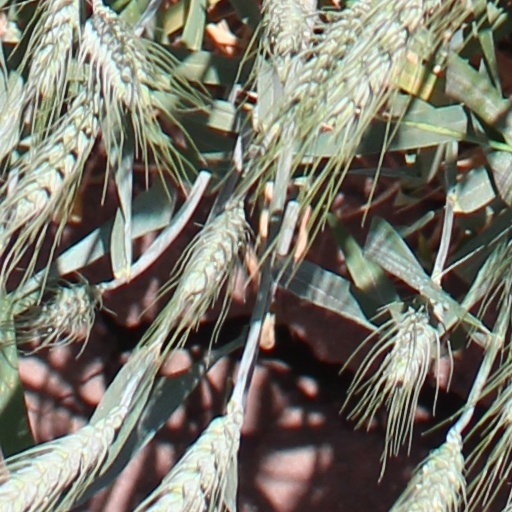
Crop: wheat